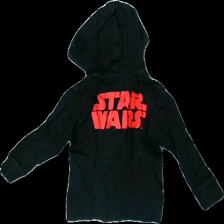
View: back
Type: Hoodie
Category: Children
Brand: H&M
Colors: Black, Grey
Material: 100% Cotton
Pattern: Other
Cut: Regular
Size: 98
Damage: damaged print
Damage location: middle center
Price range: <50
Recommended usage: Recycle
Description: black hoodie with pattern
Comment: Washed out